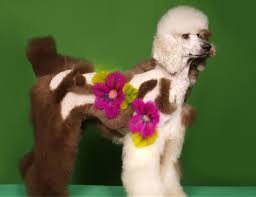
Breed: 200-n000010-miniature_poodle